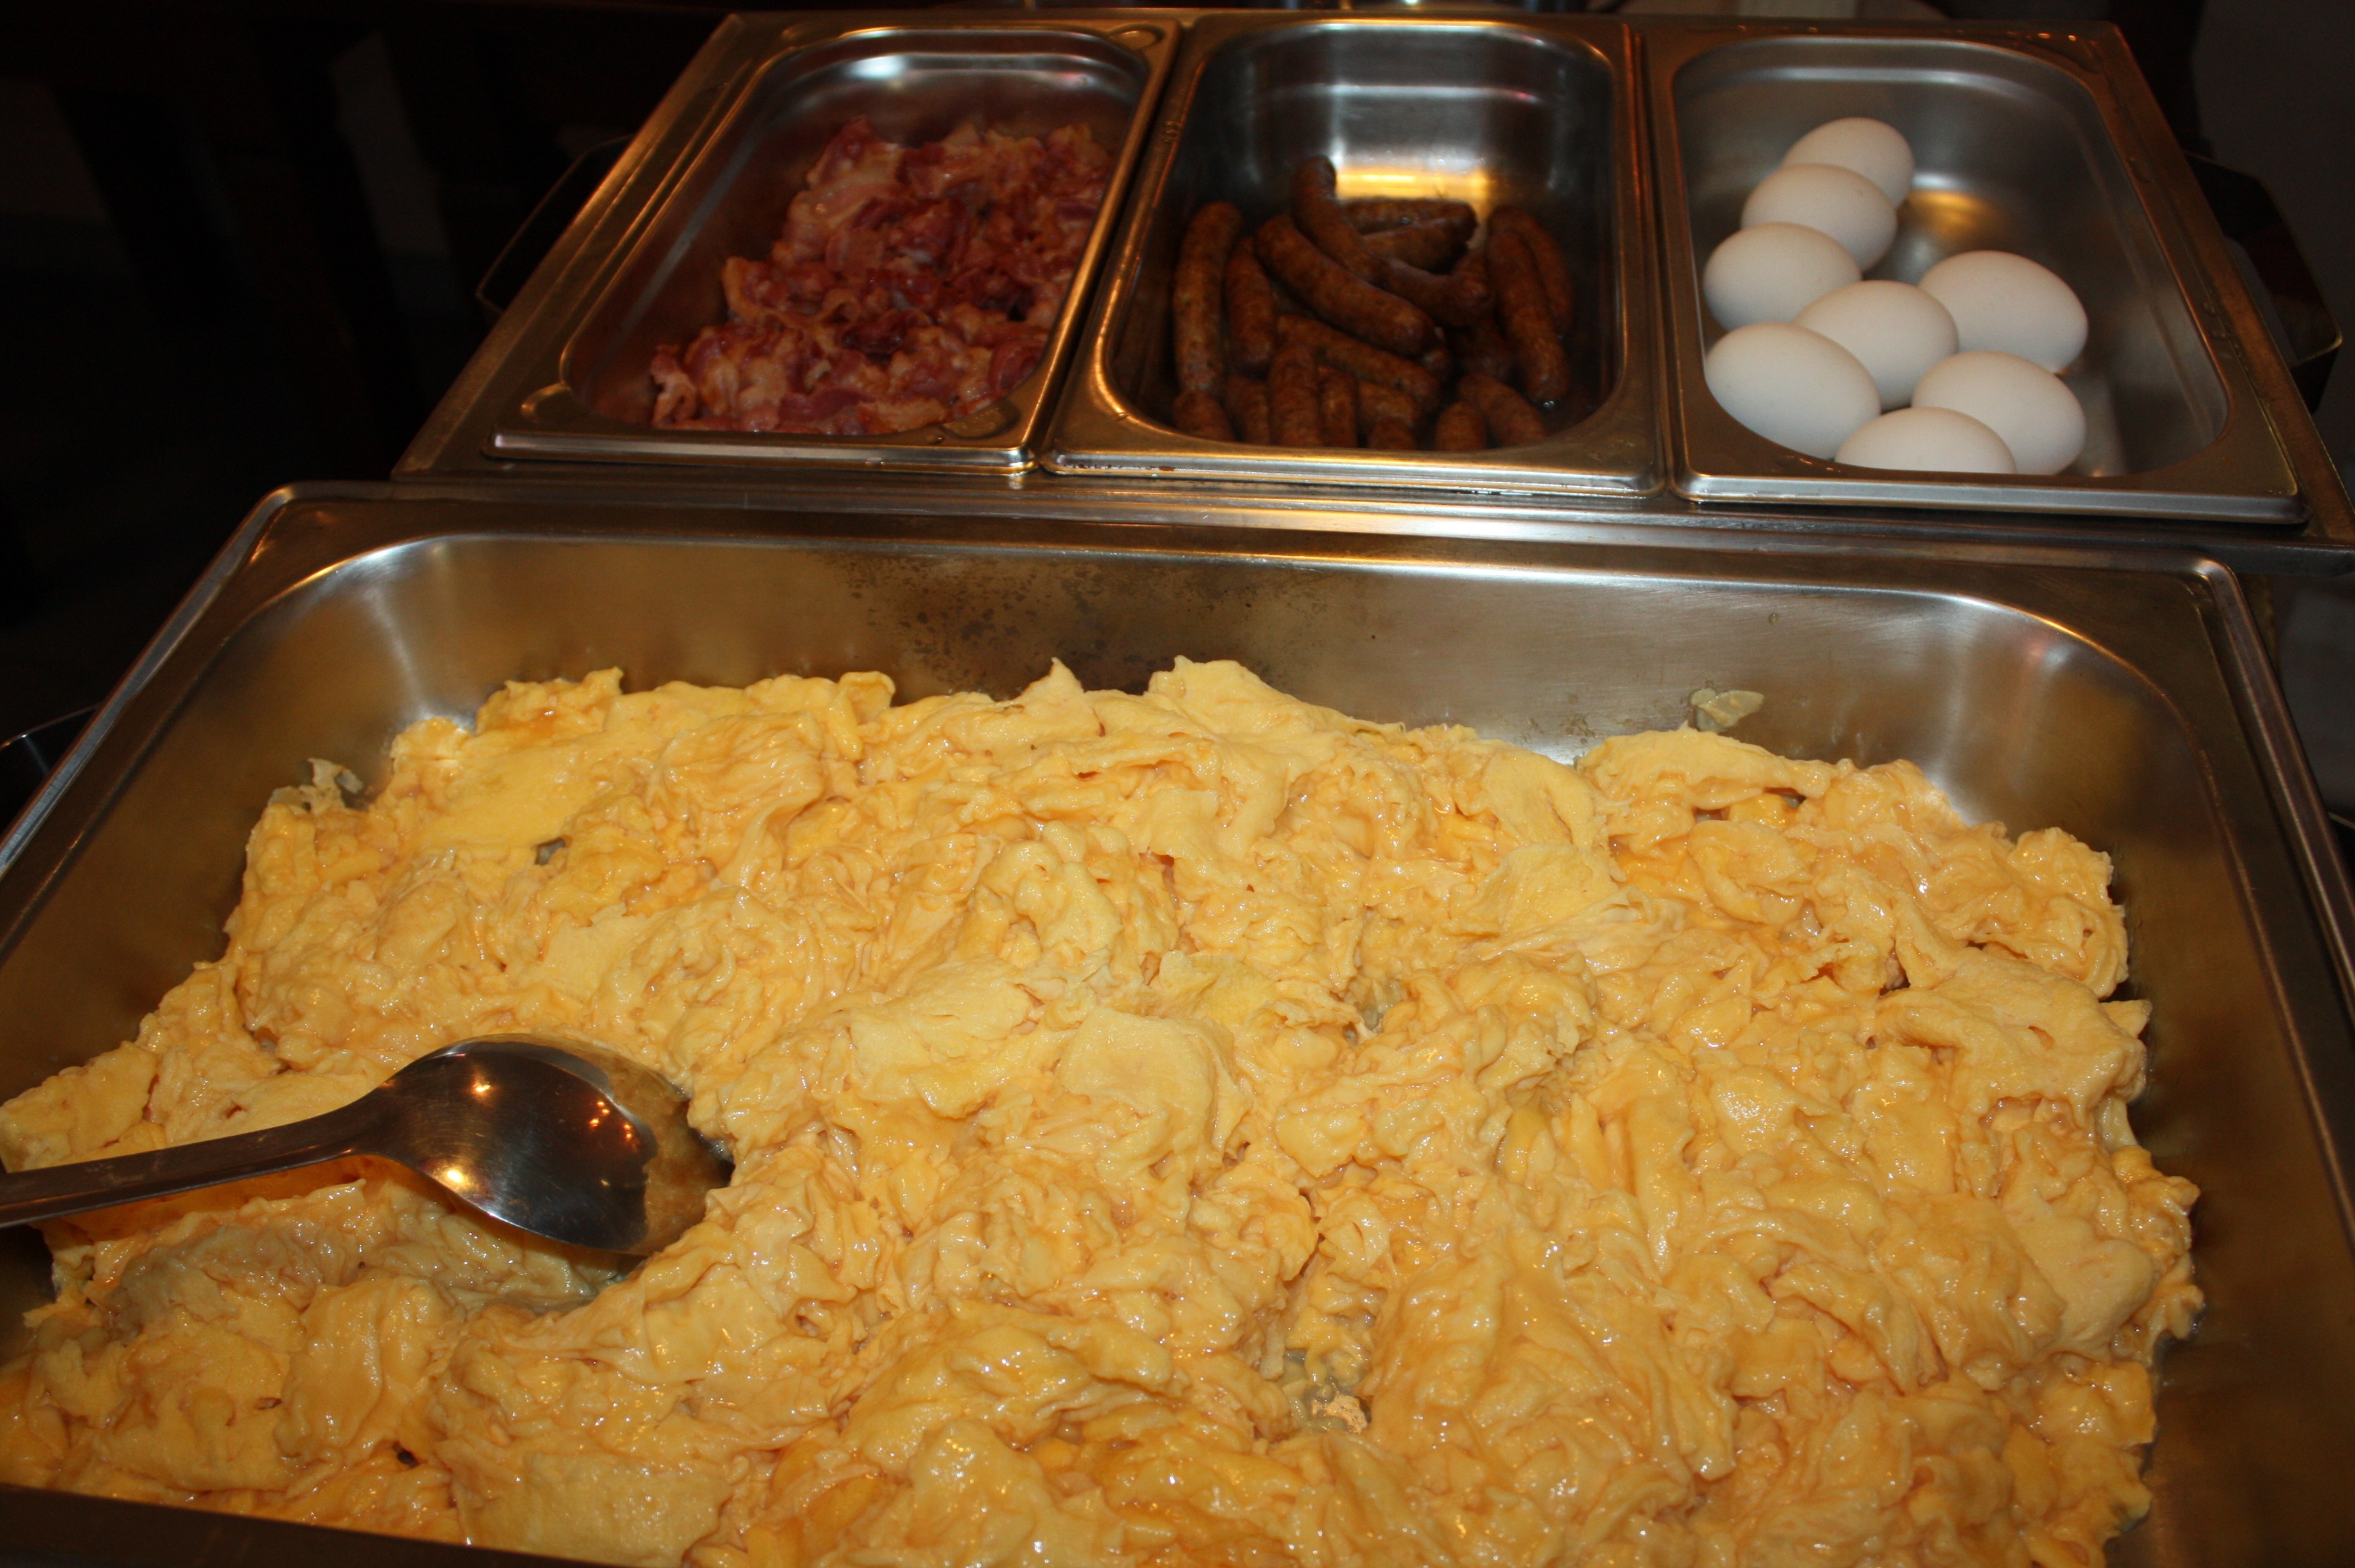
restaurant, dish, meal, food, produce, breakfast, eat, cuisine, delicious, buffet, egg, sausage, bacon, asian food, frisch, gastronomy, scrambled eggs, breakfast buffet